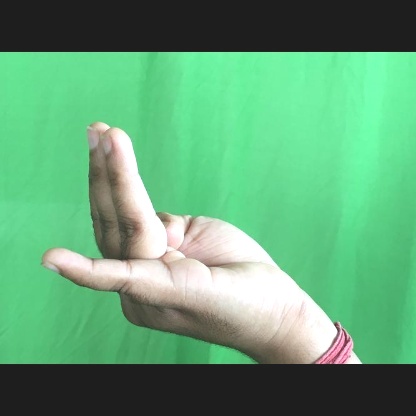
Mudra: Chaturam